Gaddesby

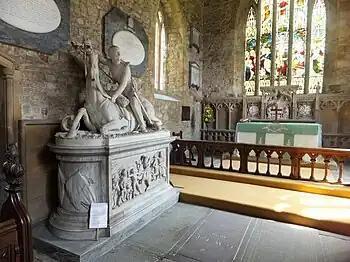
The sculpture of a dying horse and rider on a marble chest, in memory of Col. Edward Cheney in 1848

The Grade I listed St Luke's Church was originally built as a Norman chapel - a single space without a tower. It was part of the soke of Rothley from the tenth century. The two aisles, North and South, the tower and the Chancel were added in the thirteenth century and elaborated in the next two hundred years. The church is reputed to have some of the finest examples of fourteenth century stonework in the country which adorn the South West corner on the outside of the Knights Templar's chapel. The oak pews in the nave are probably fifteenth century and the limestone font dates from 1320. There is a peal of eight bells, the earliest dated 1562.